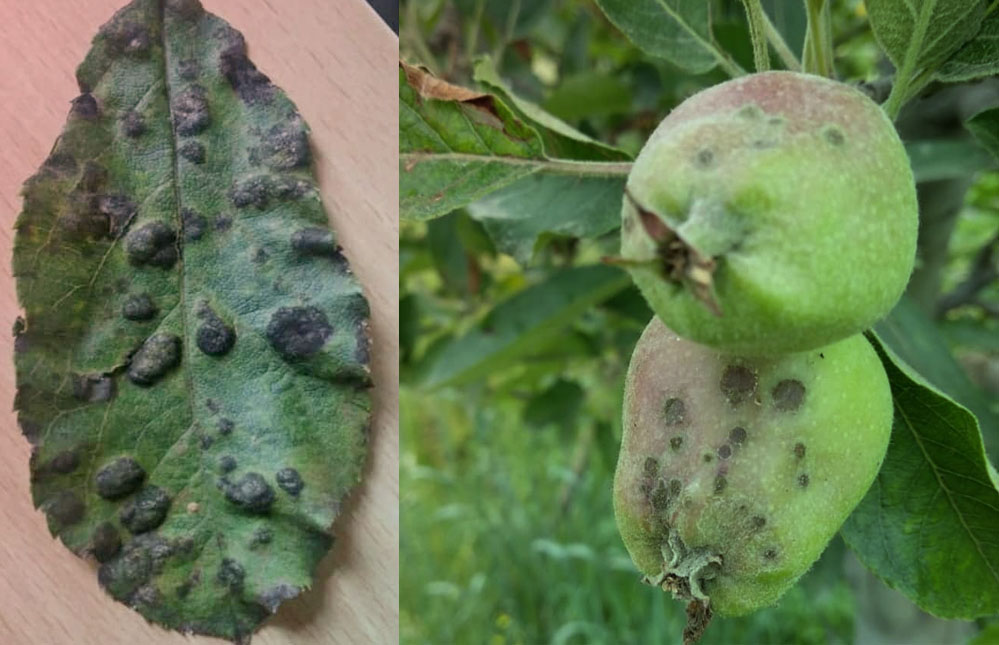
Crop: apple
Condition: scab